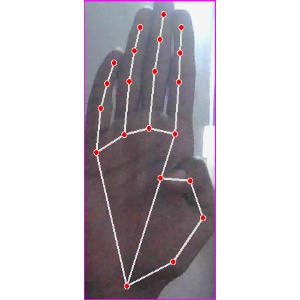
अक्षर: झ